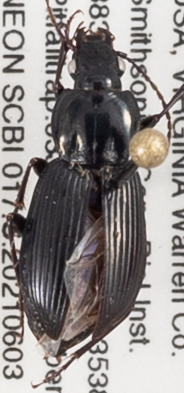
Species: Pterostichus mutus
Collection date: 2021-06-03
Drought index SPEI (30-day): -1.532
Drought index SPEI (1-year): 0.072
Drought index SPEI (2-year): -0.24